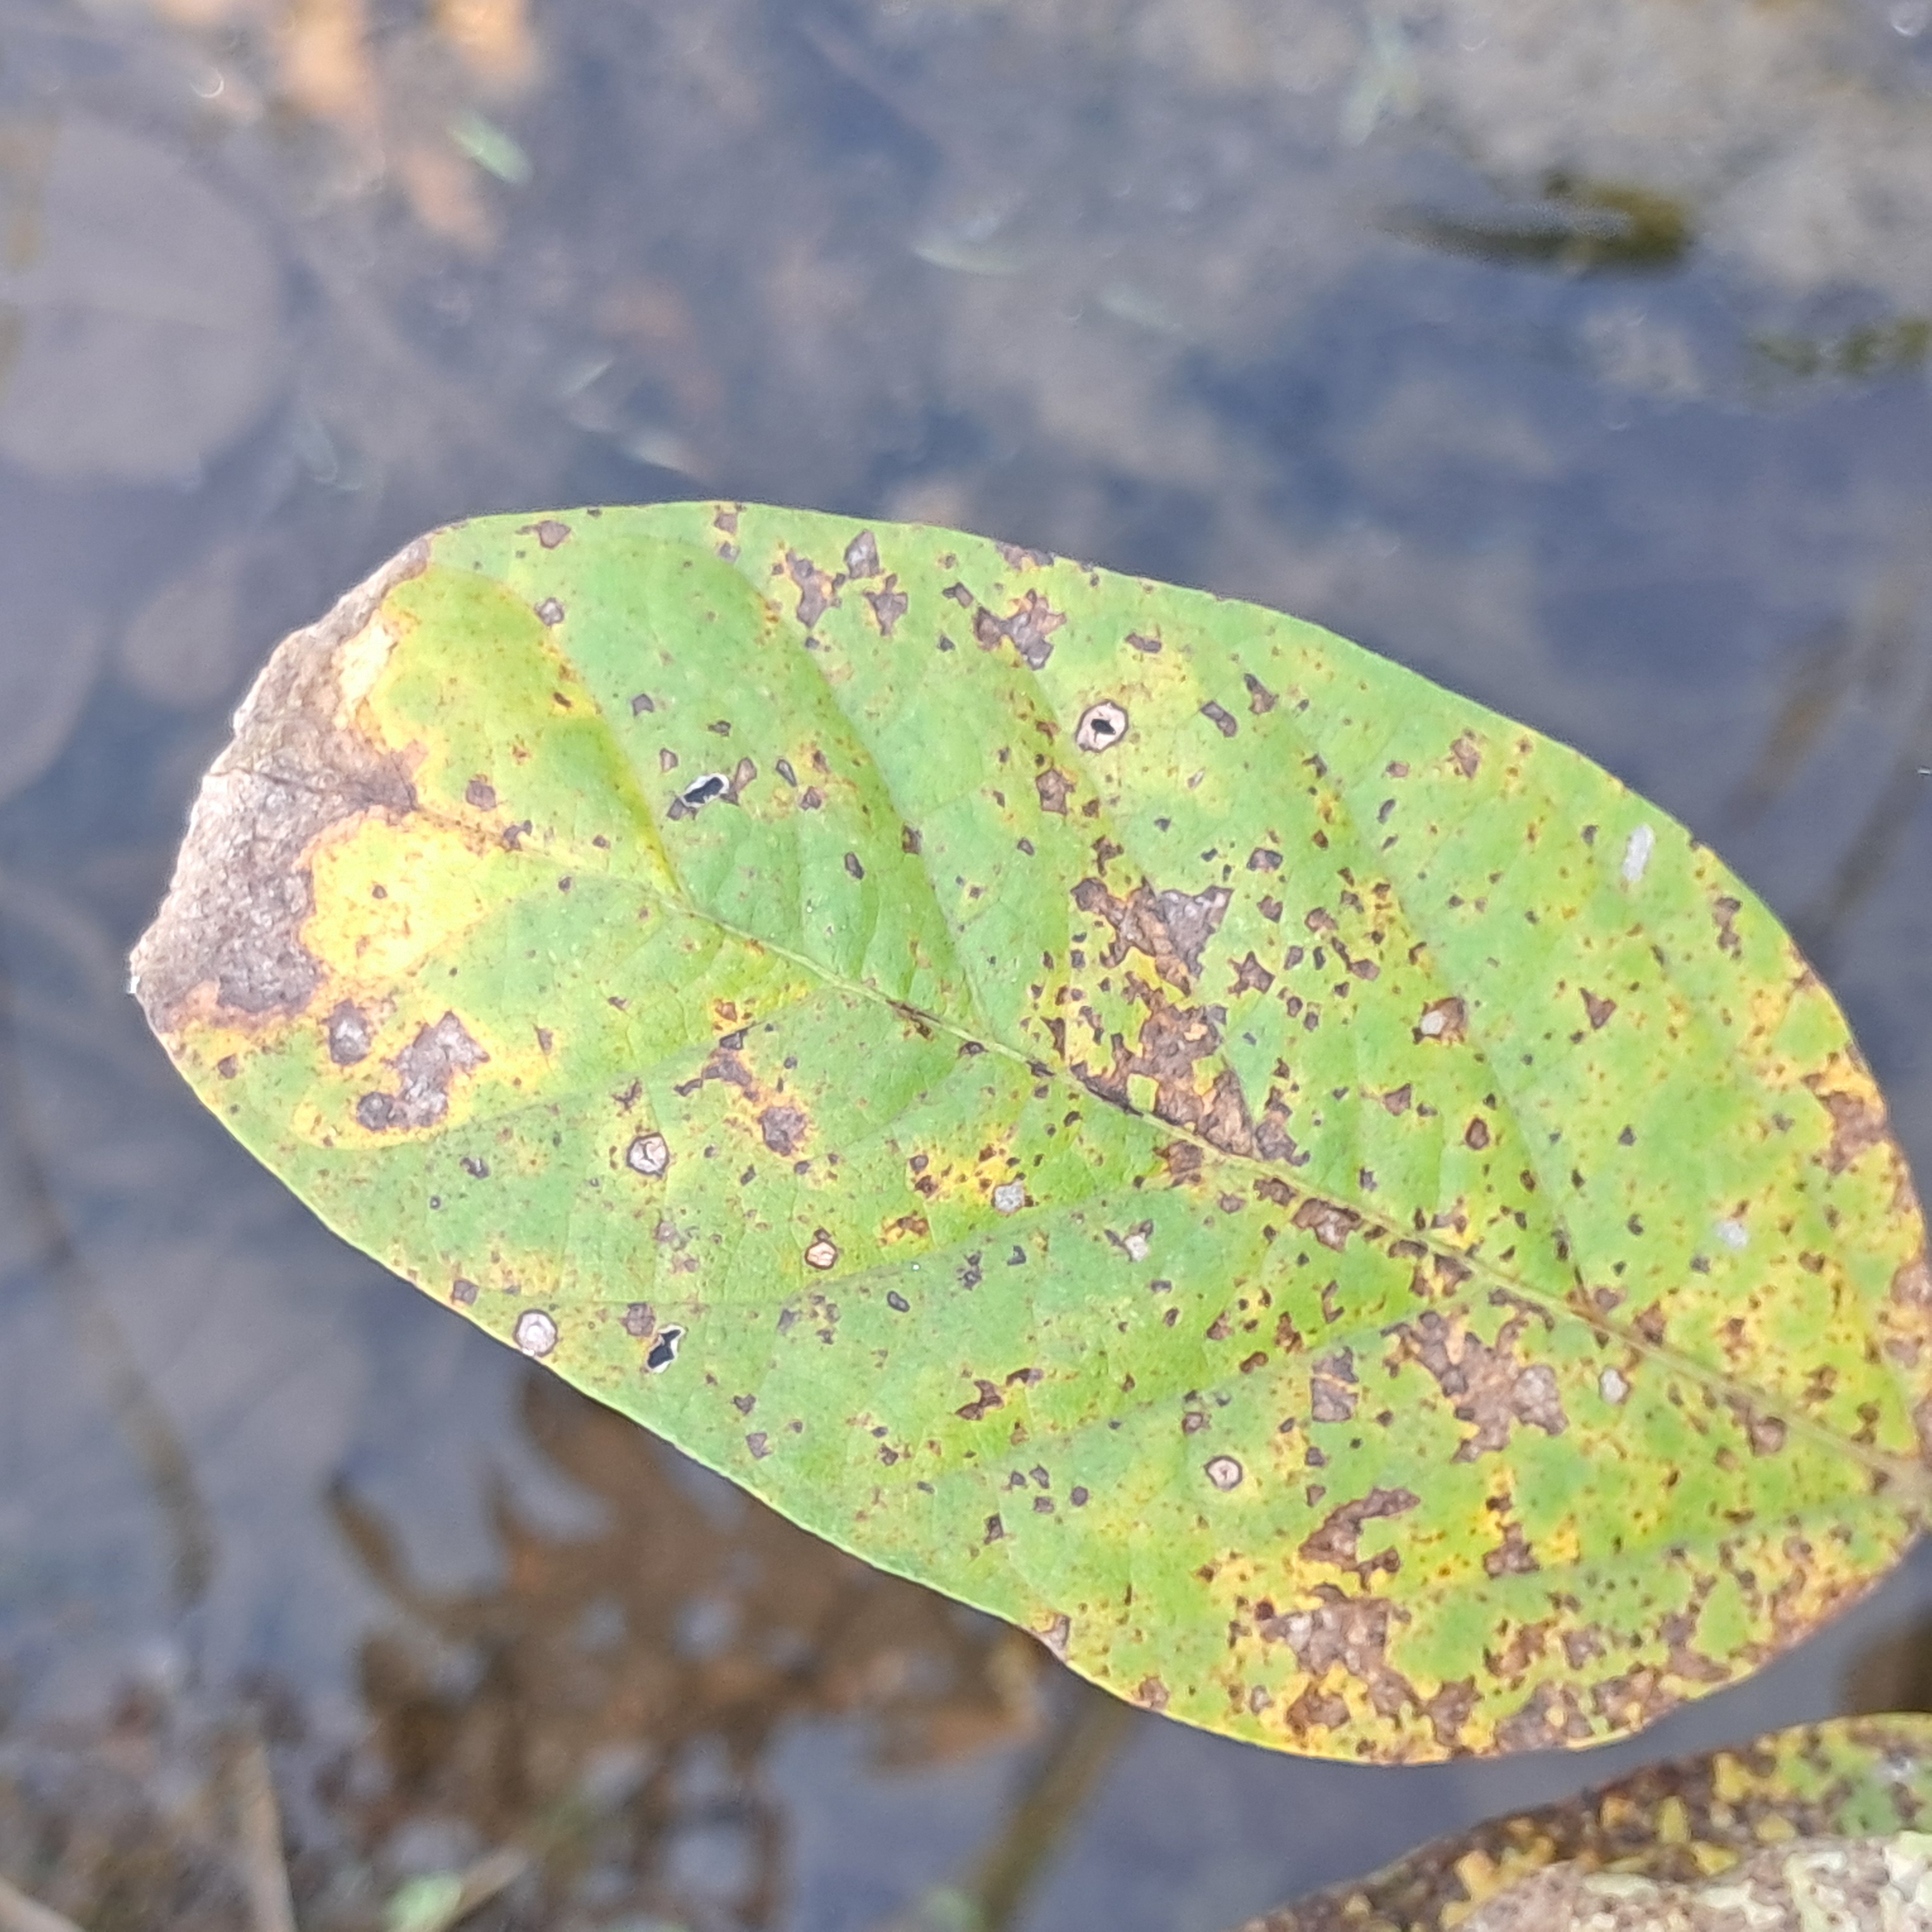
Label: Rust